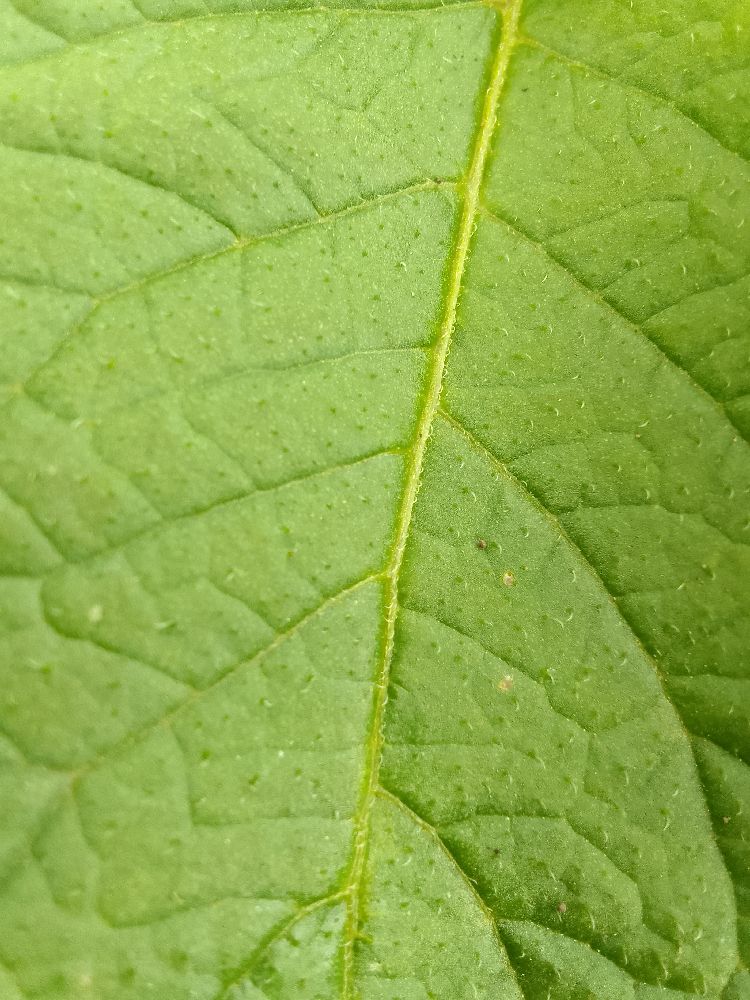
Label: Healthy